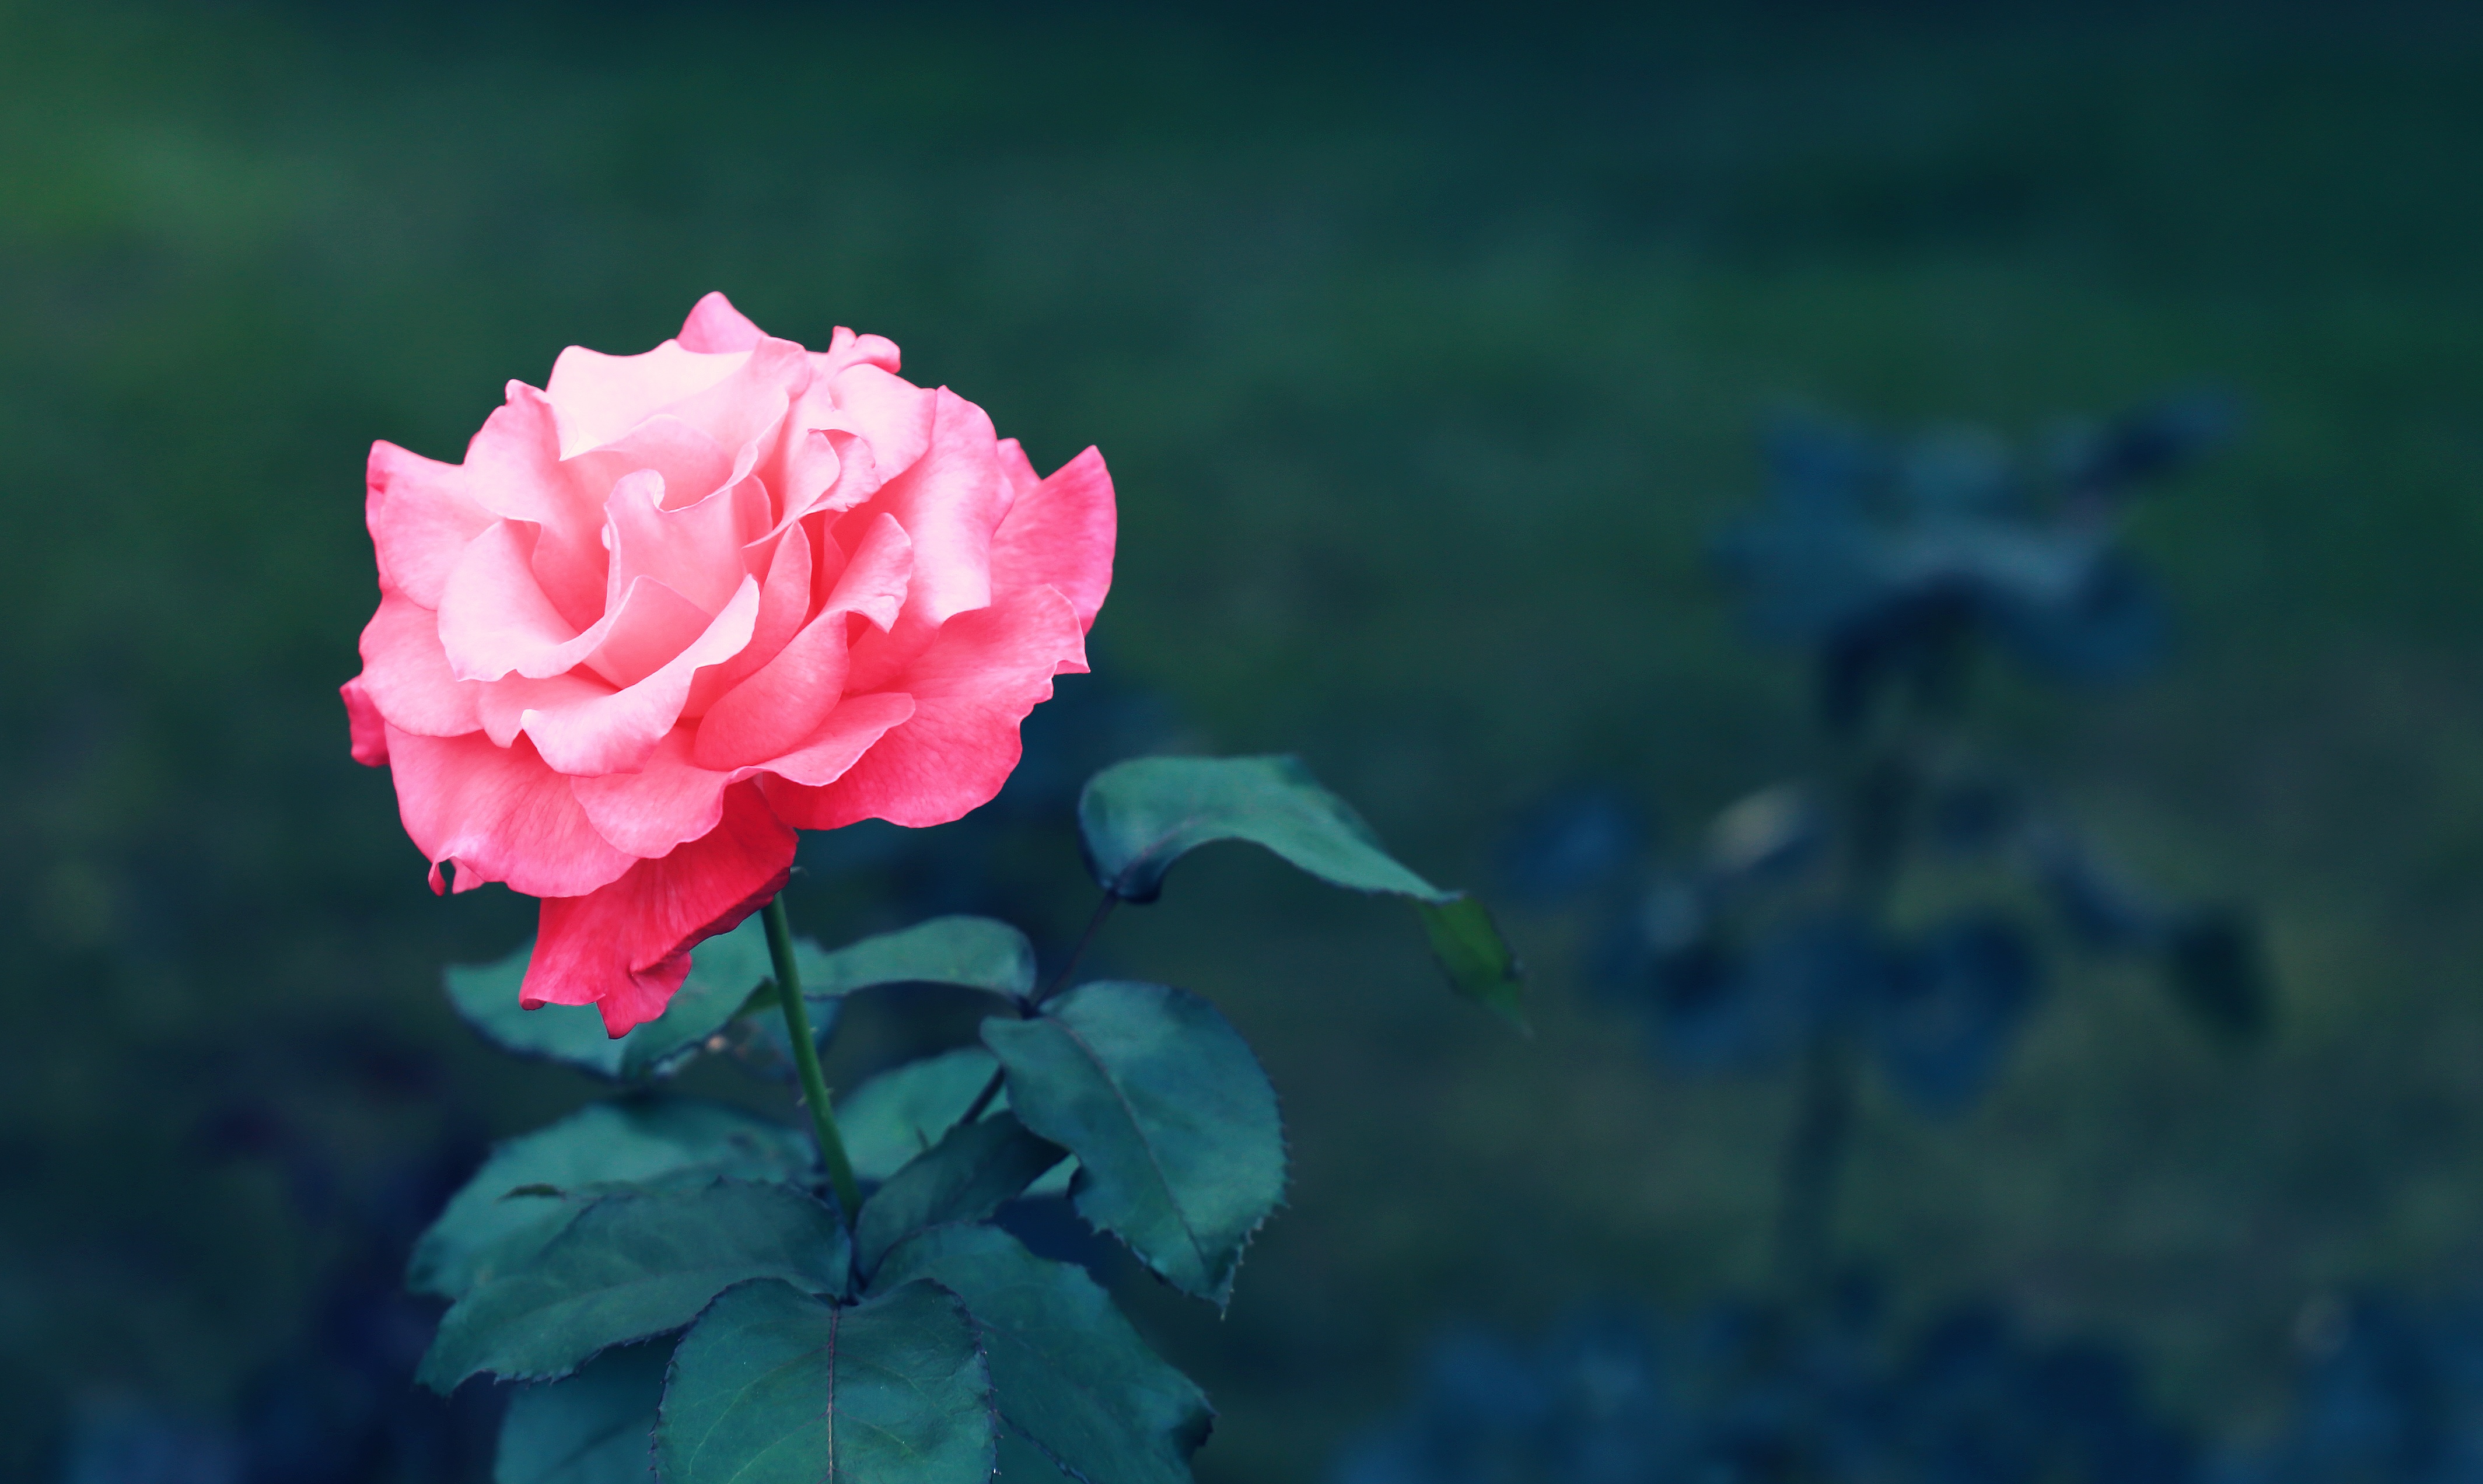
plant, flower, petal, rose, flora, macro photography, flowering plant, garden roses, rose family, land plant